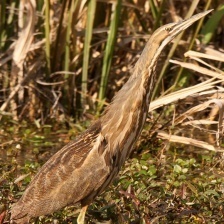
Species: AMERICAN BITTERN
Scientific name: BOTAURUS LENTIGINOSUS